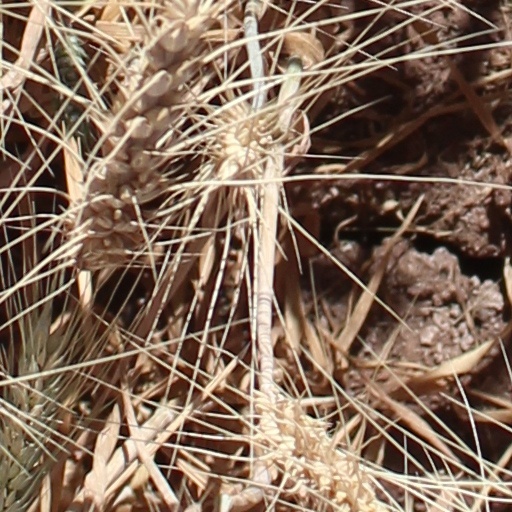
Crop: wheat